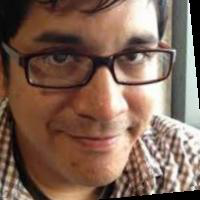
Age group: age 31-40